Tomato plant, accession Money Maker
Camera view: tilt-top (135 deg); turntable rotation: 240 degrees
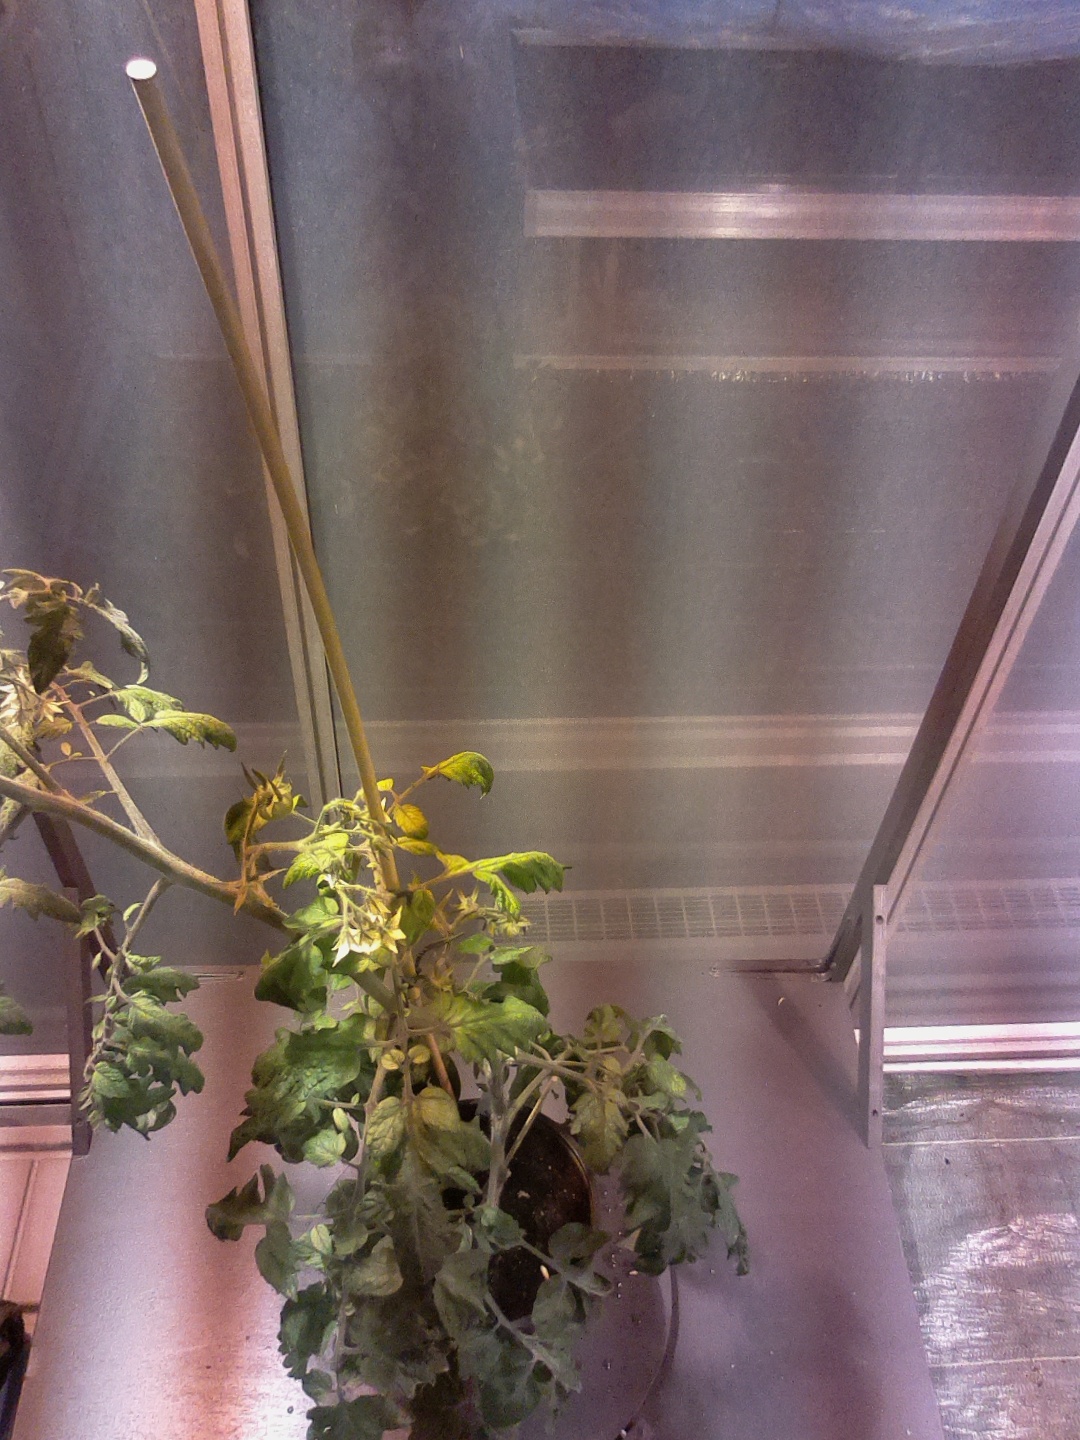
BBCH growth stage 71: 10%-20% of final fruit size